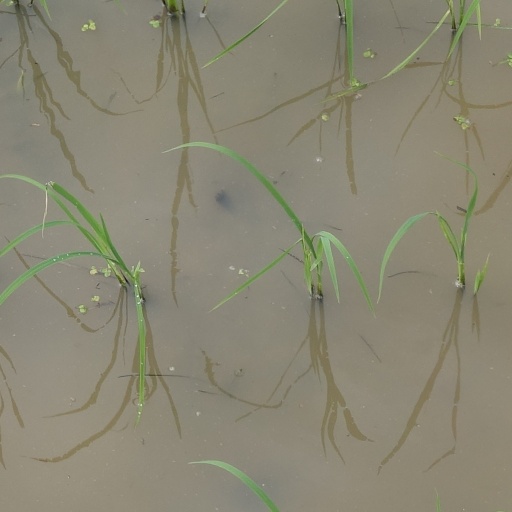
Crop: rice